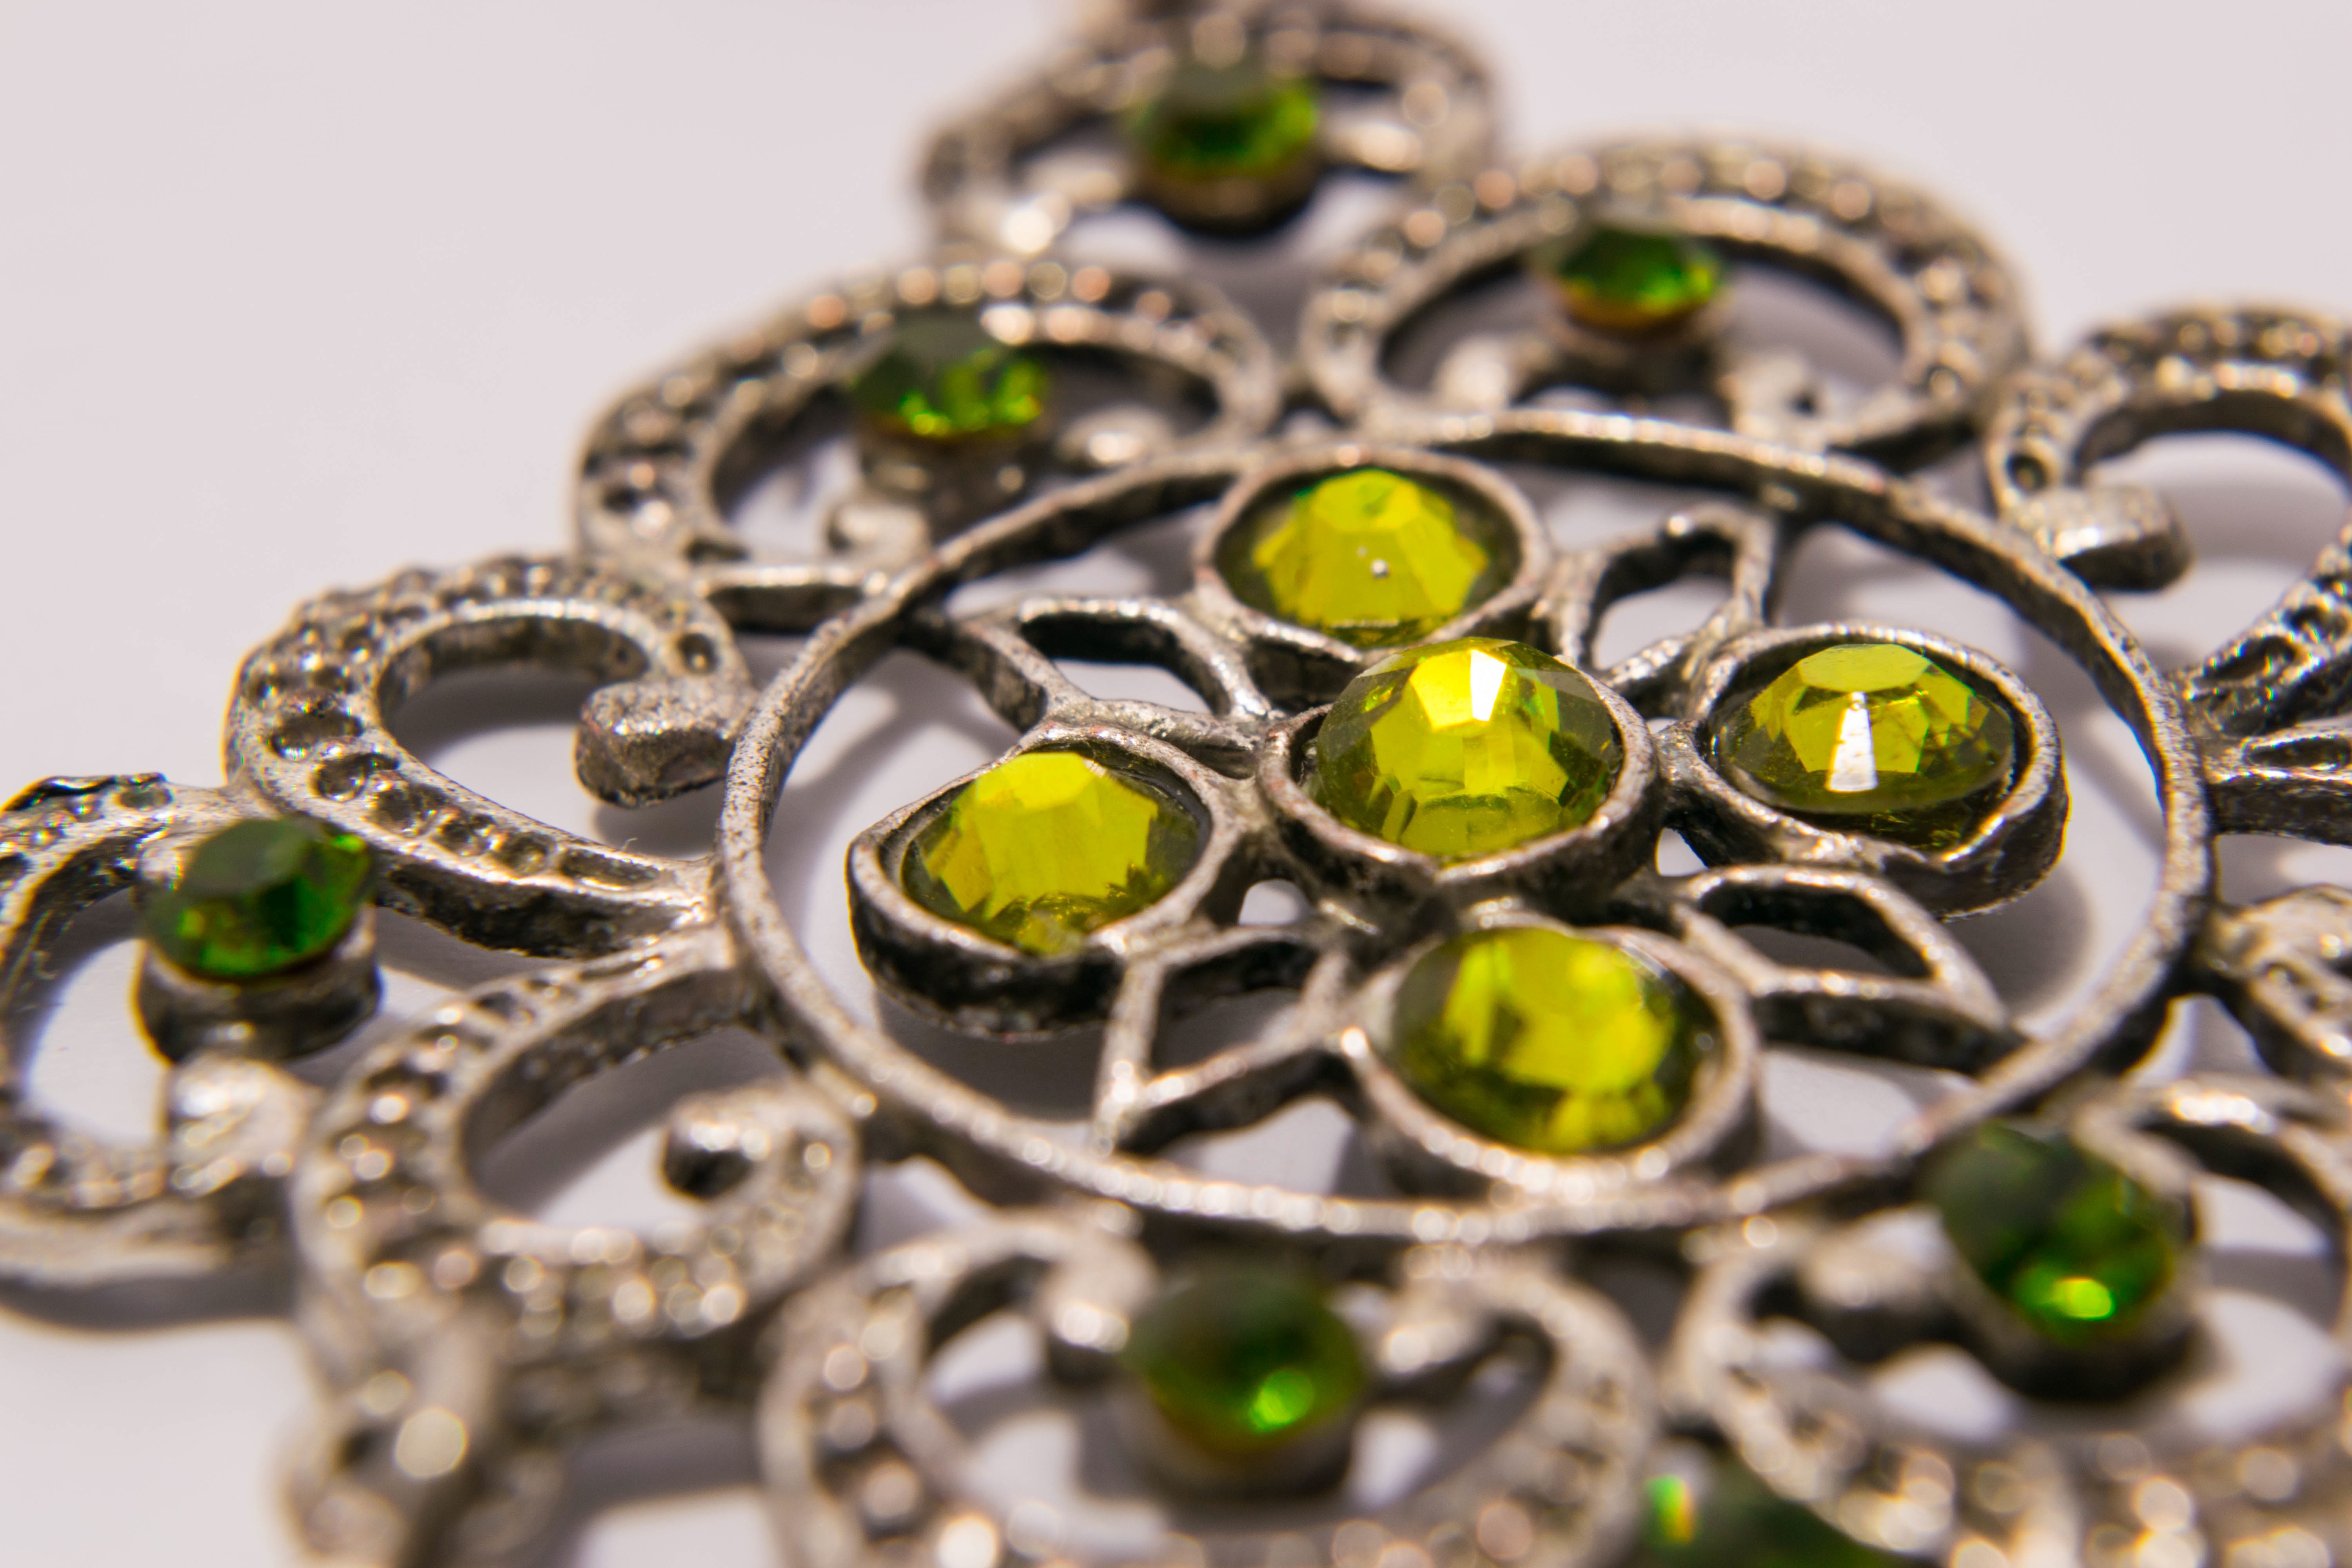
chain, green, yellow, bead, jewellery, art, fashion accessory